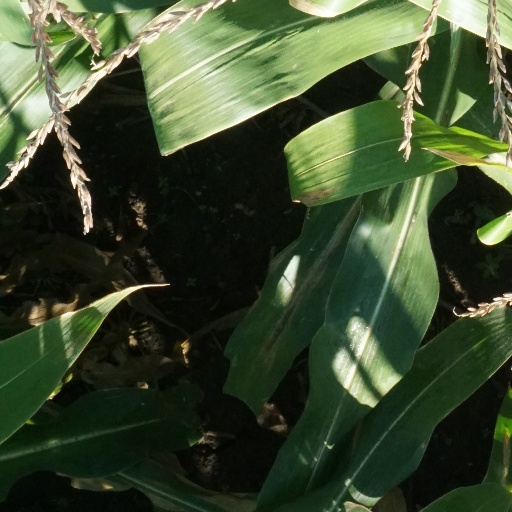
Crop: maize; corn